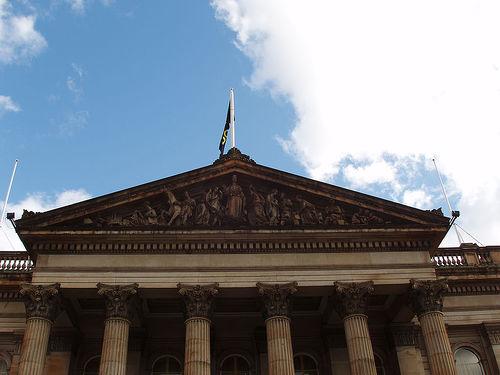
Weather: cloudy or overcast